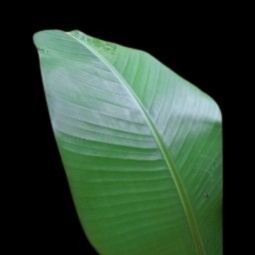
Label: Healthy